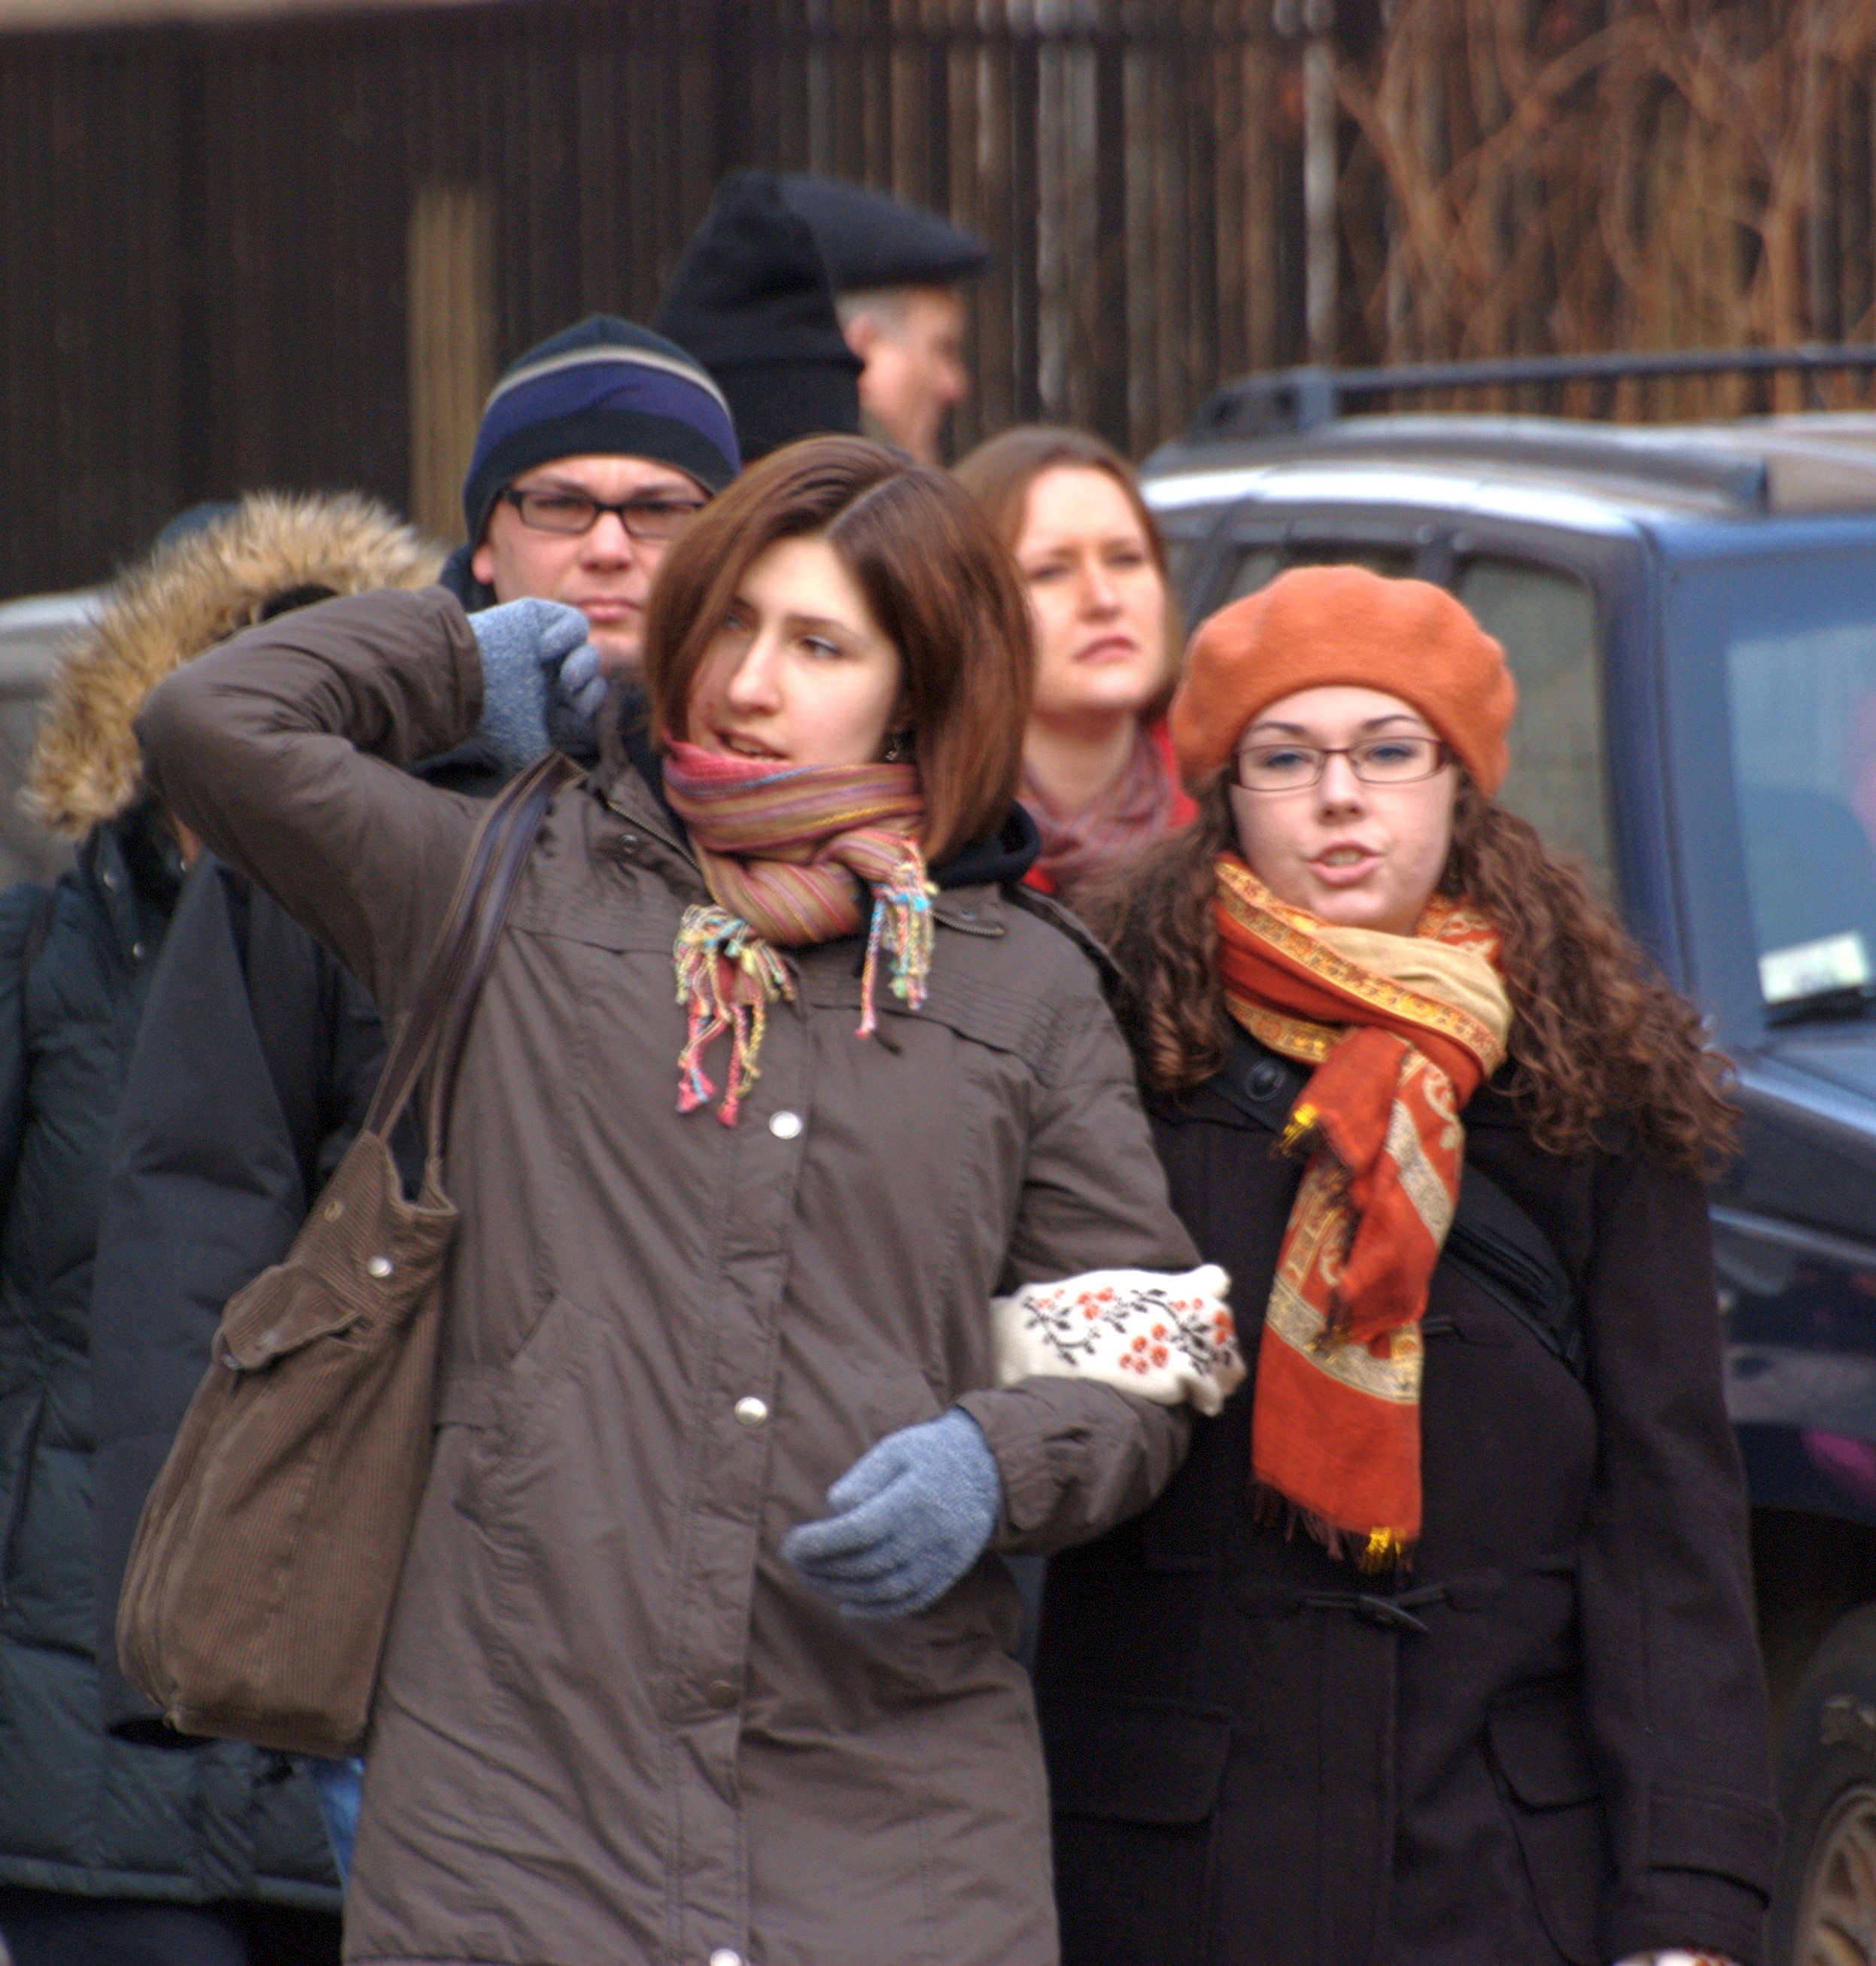
people, girl, woman, street, city, nikon, clothing, lady, candid, girls, cool image, moscow, russia, d80, costume, moskau, nikond80, moscou